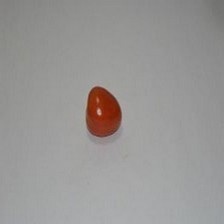
Label: tomato